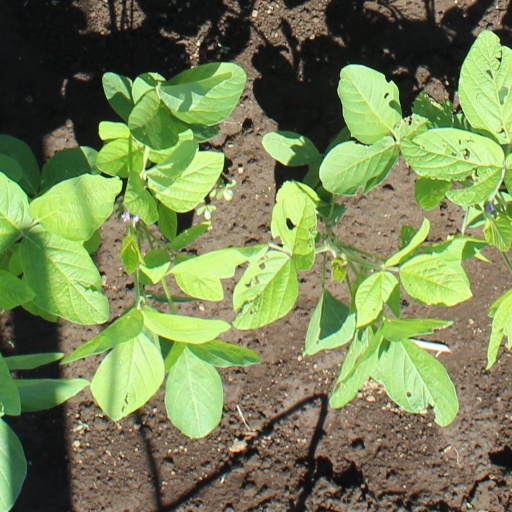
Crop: soybean